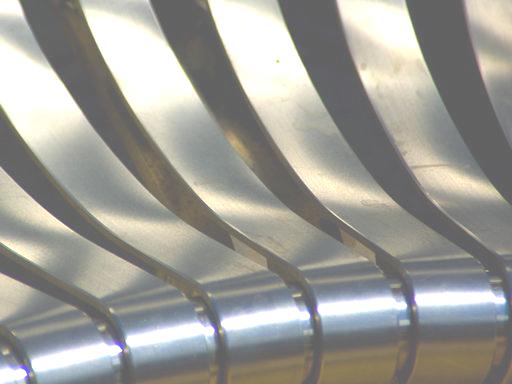
Material: metal